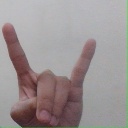
अक्षर: श